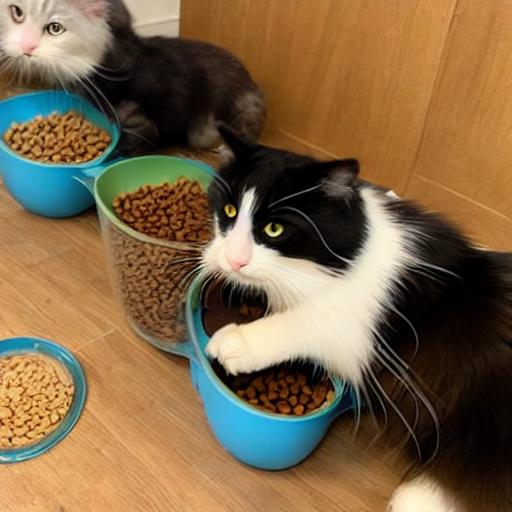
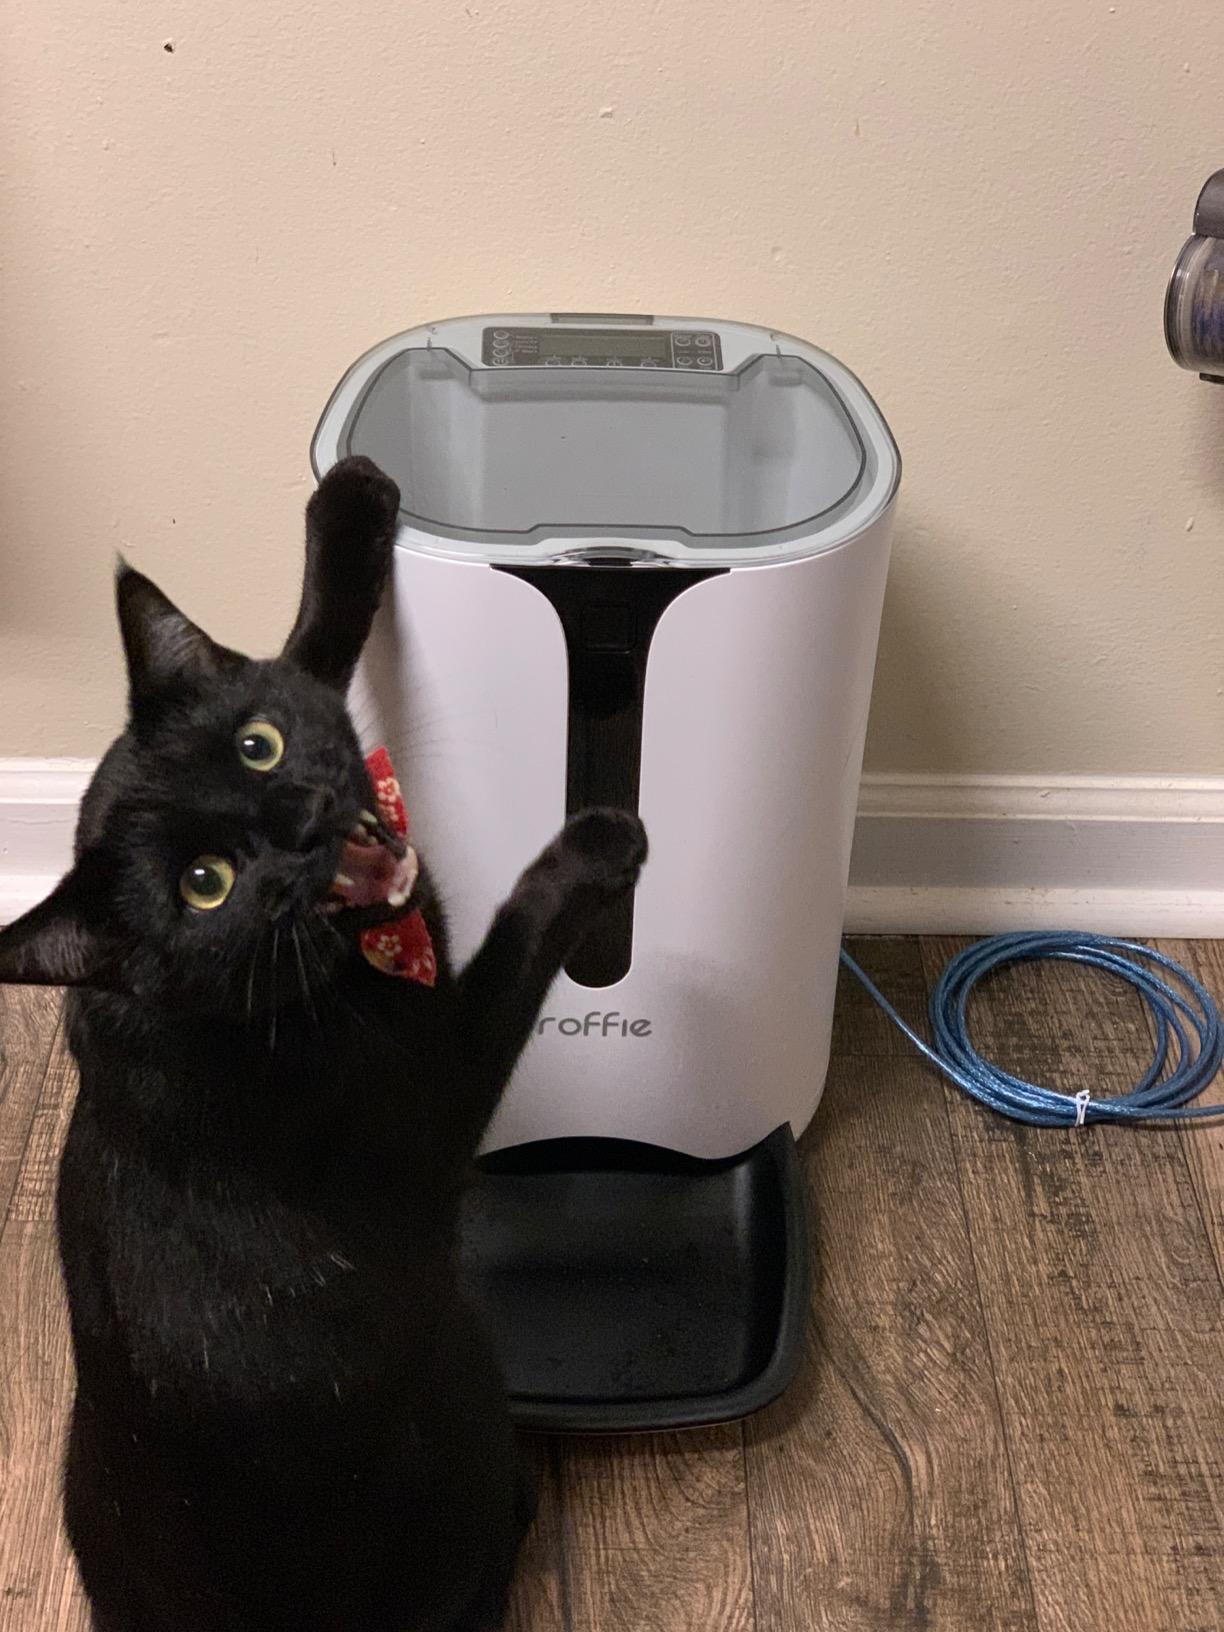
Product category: items_feeder
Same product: no